Phyllis Webstad

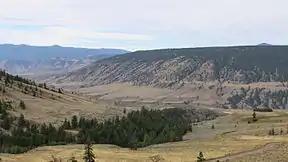
Canoe Creek, British Columbia

Webstad serves as the ambassador for the Orange Shirt Society, a non-profit organization she founded to support reconciliation events and create awareness about the impacts of the residential school system. The society operates with minimal staff, with Webstad at the helm and one part-time employee assisting with administration. The Orange Shirt Society offers programs that "teach the importance of respect and community." Webstad often gives presentations and facilitates workshops. Webstad also participates in the Orange Jersey Project, an initiative of the Orange Shirt Society led by her son. The initiative, which is a collaboration with the Western Hockey League, aims to educate young people about Indigenous history and the value of reconciliation through sports.